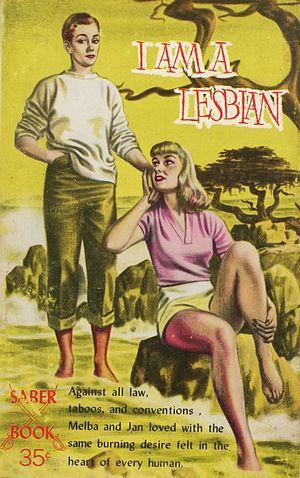
Couverture de ""I Am A Lesbian"" par Lora Sela."